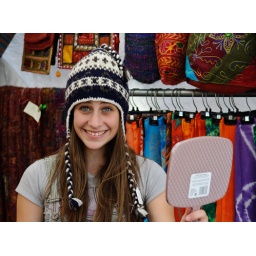
Knitted hat from Nepal as found in the Saturday market in Portland, Or